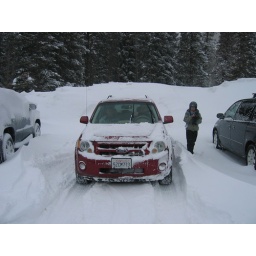
they closed the road after it snowed all day, so all cars were stuck in the Solitude parking lot